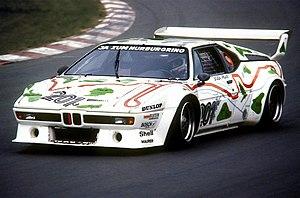
Nelson Piquet Souto Maior, est un pilote automobile brésilien né le 17 août 1952 à Rio de Janeiro au Brésil. Il a notamment remporté le titre de champion du monde de Formule 1 à trois reprises en 1981, 1983 et 1987.
La BMW M1 ou BMW E26 est une voiture de sport GT du constructeur automobile allemand BMW-BMW M. Produite de 1978 à 1981, elle est, de par son palmarès en compétition, malgré son échec commercial, une des voitures de sport les plus mythiques de son temps.
Le Championnat BMW M1 Procar, également appelé Procar, est une compétition automobile créée par Jochen Neerpasch, directeur de BMW Motorsport, le département compétition du constructeur automobile allemand BMW. Le championnat, qui n'a compté que deux éditions en 1979 et 1980, proposait aux pilotes du championnat du monde de Formule 1, du championnat du monde des voitures de sport, du championnat d'Europe des Voitures de Tourisme, ainsi que d'autres championnats internationaux de s'affronter à bord de BMW M1 identiques.